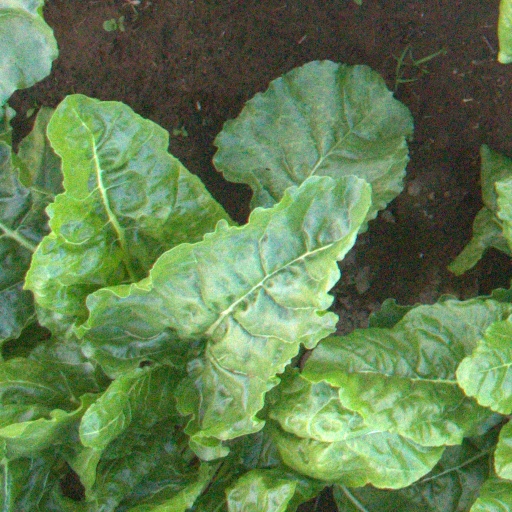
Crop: sugar beet